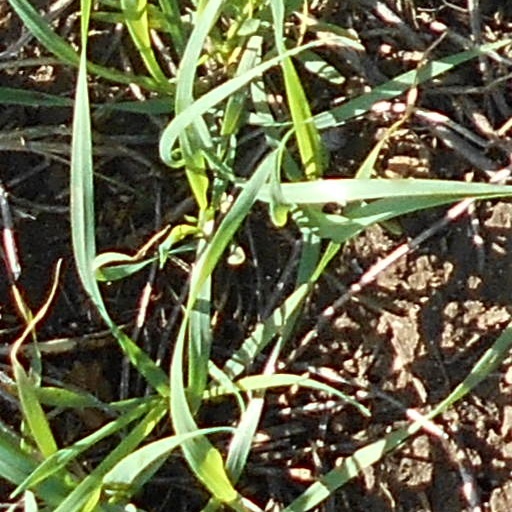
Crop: wheat